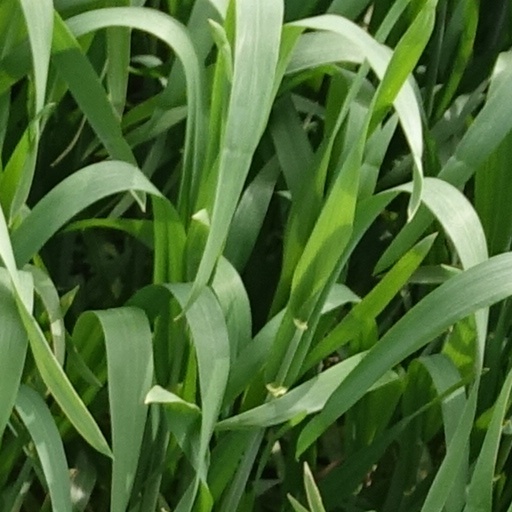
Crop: wheat